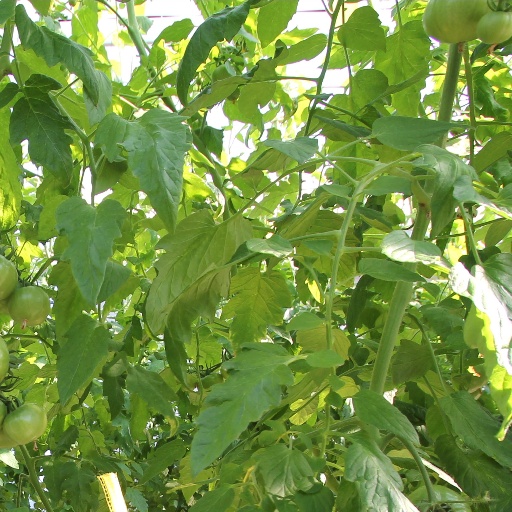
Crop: tomato